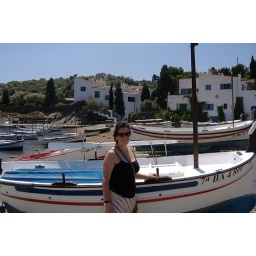
On the beach in front Dali's house